The Vulgar Hours

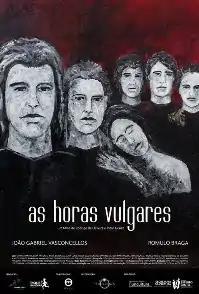

The Vulgar Hours is a 2011 Brazilian drama film directed by Rodrigo de Oliveira and Victor Graize based on the novel "Reino dos Medas", by Reinaldo Santos Neves.